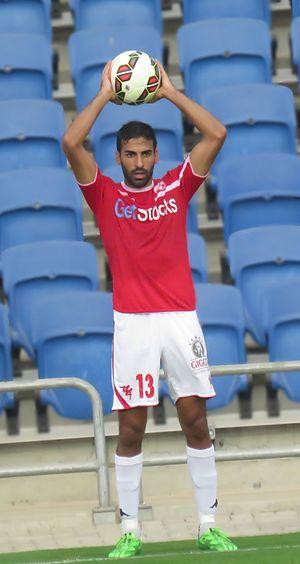
Ofir Davidzada, né le 5 mai 1991 à Beer-Sheva en Israël, est un footballeur israélien. Il évolue au Maccabi Tel-Aviv en prêt de La Gantoise.